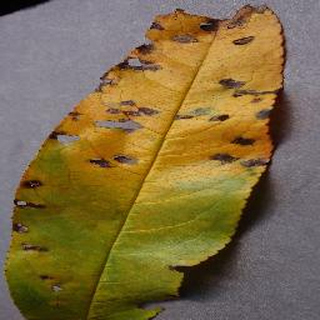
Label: peach_bacterial_spot